Stanford Mendicants

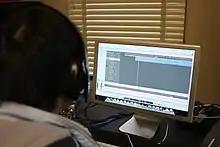
2011 Musical Director De Wei Koh editing a track for "Sh-Boom"

The International Championship of Collegiate A Cappella (ICCA) first judged live a cappella performance competitions in 1996.